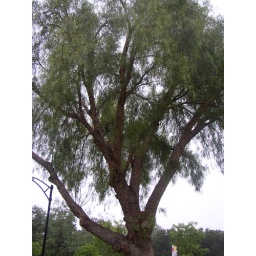
This tree is located near the drive-by book drop at the Thousand Oaks Library.